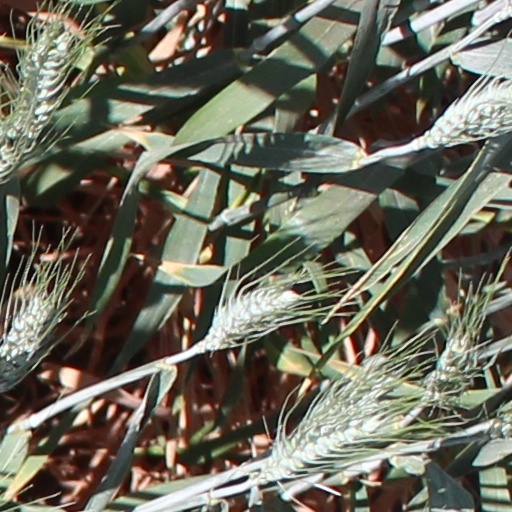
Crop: wheat